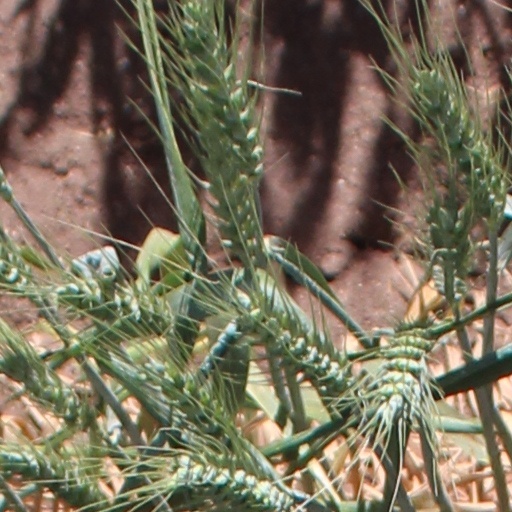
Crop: wheat